Noisettes

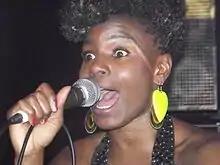
Shingai Shoniwa performing in Atlanta

Noisettes have toured Europe and the United States extensively, with TV on the Radio, Tom Vek, Babyshambles, Bloc Party, the Mystery Jets, Muse and Lady Gaga.